Kaihimmakuhari Station

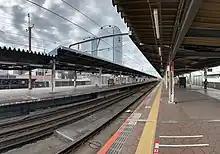
JR platforms, 2023

Kaihimmakuhari Station is served by the Keiyō Line and is the turnaround point for many local trains to and from Tokyo Station. It is also served by Musashino Line trains to and from during rush hours. It is from the western terminus of the Keiyō Line at Tokyo Station.